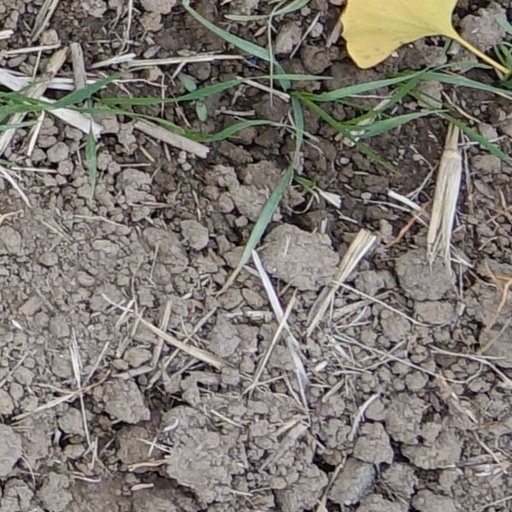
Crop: wheat